Paul Swift

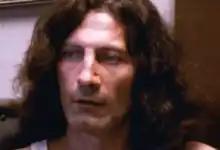
Screenshot of Swift from the documentary film "Divine Trash" (1998) directed by Steve Yeager.

Between 1970 and 1977 he appeared in roles in four of the early feature films directed by John Waters. He additionally appeared as himself in two Waters-related documentary films. Swift's most notable role is his appearance as "The Egg Man" in "Pink Flamingos" (1972). Aside from that, he played mostly bit parts.